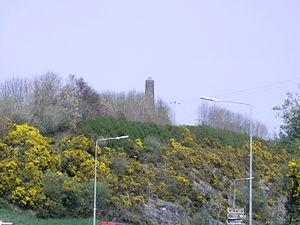
Wexford est une ville du comté de Wexford en République d'Irlande.